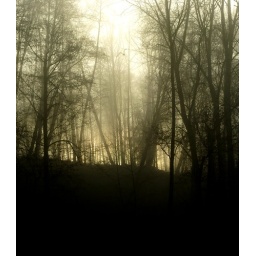
fog and trees by the beach